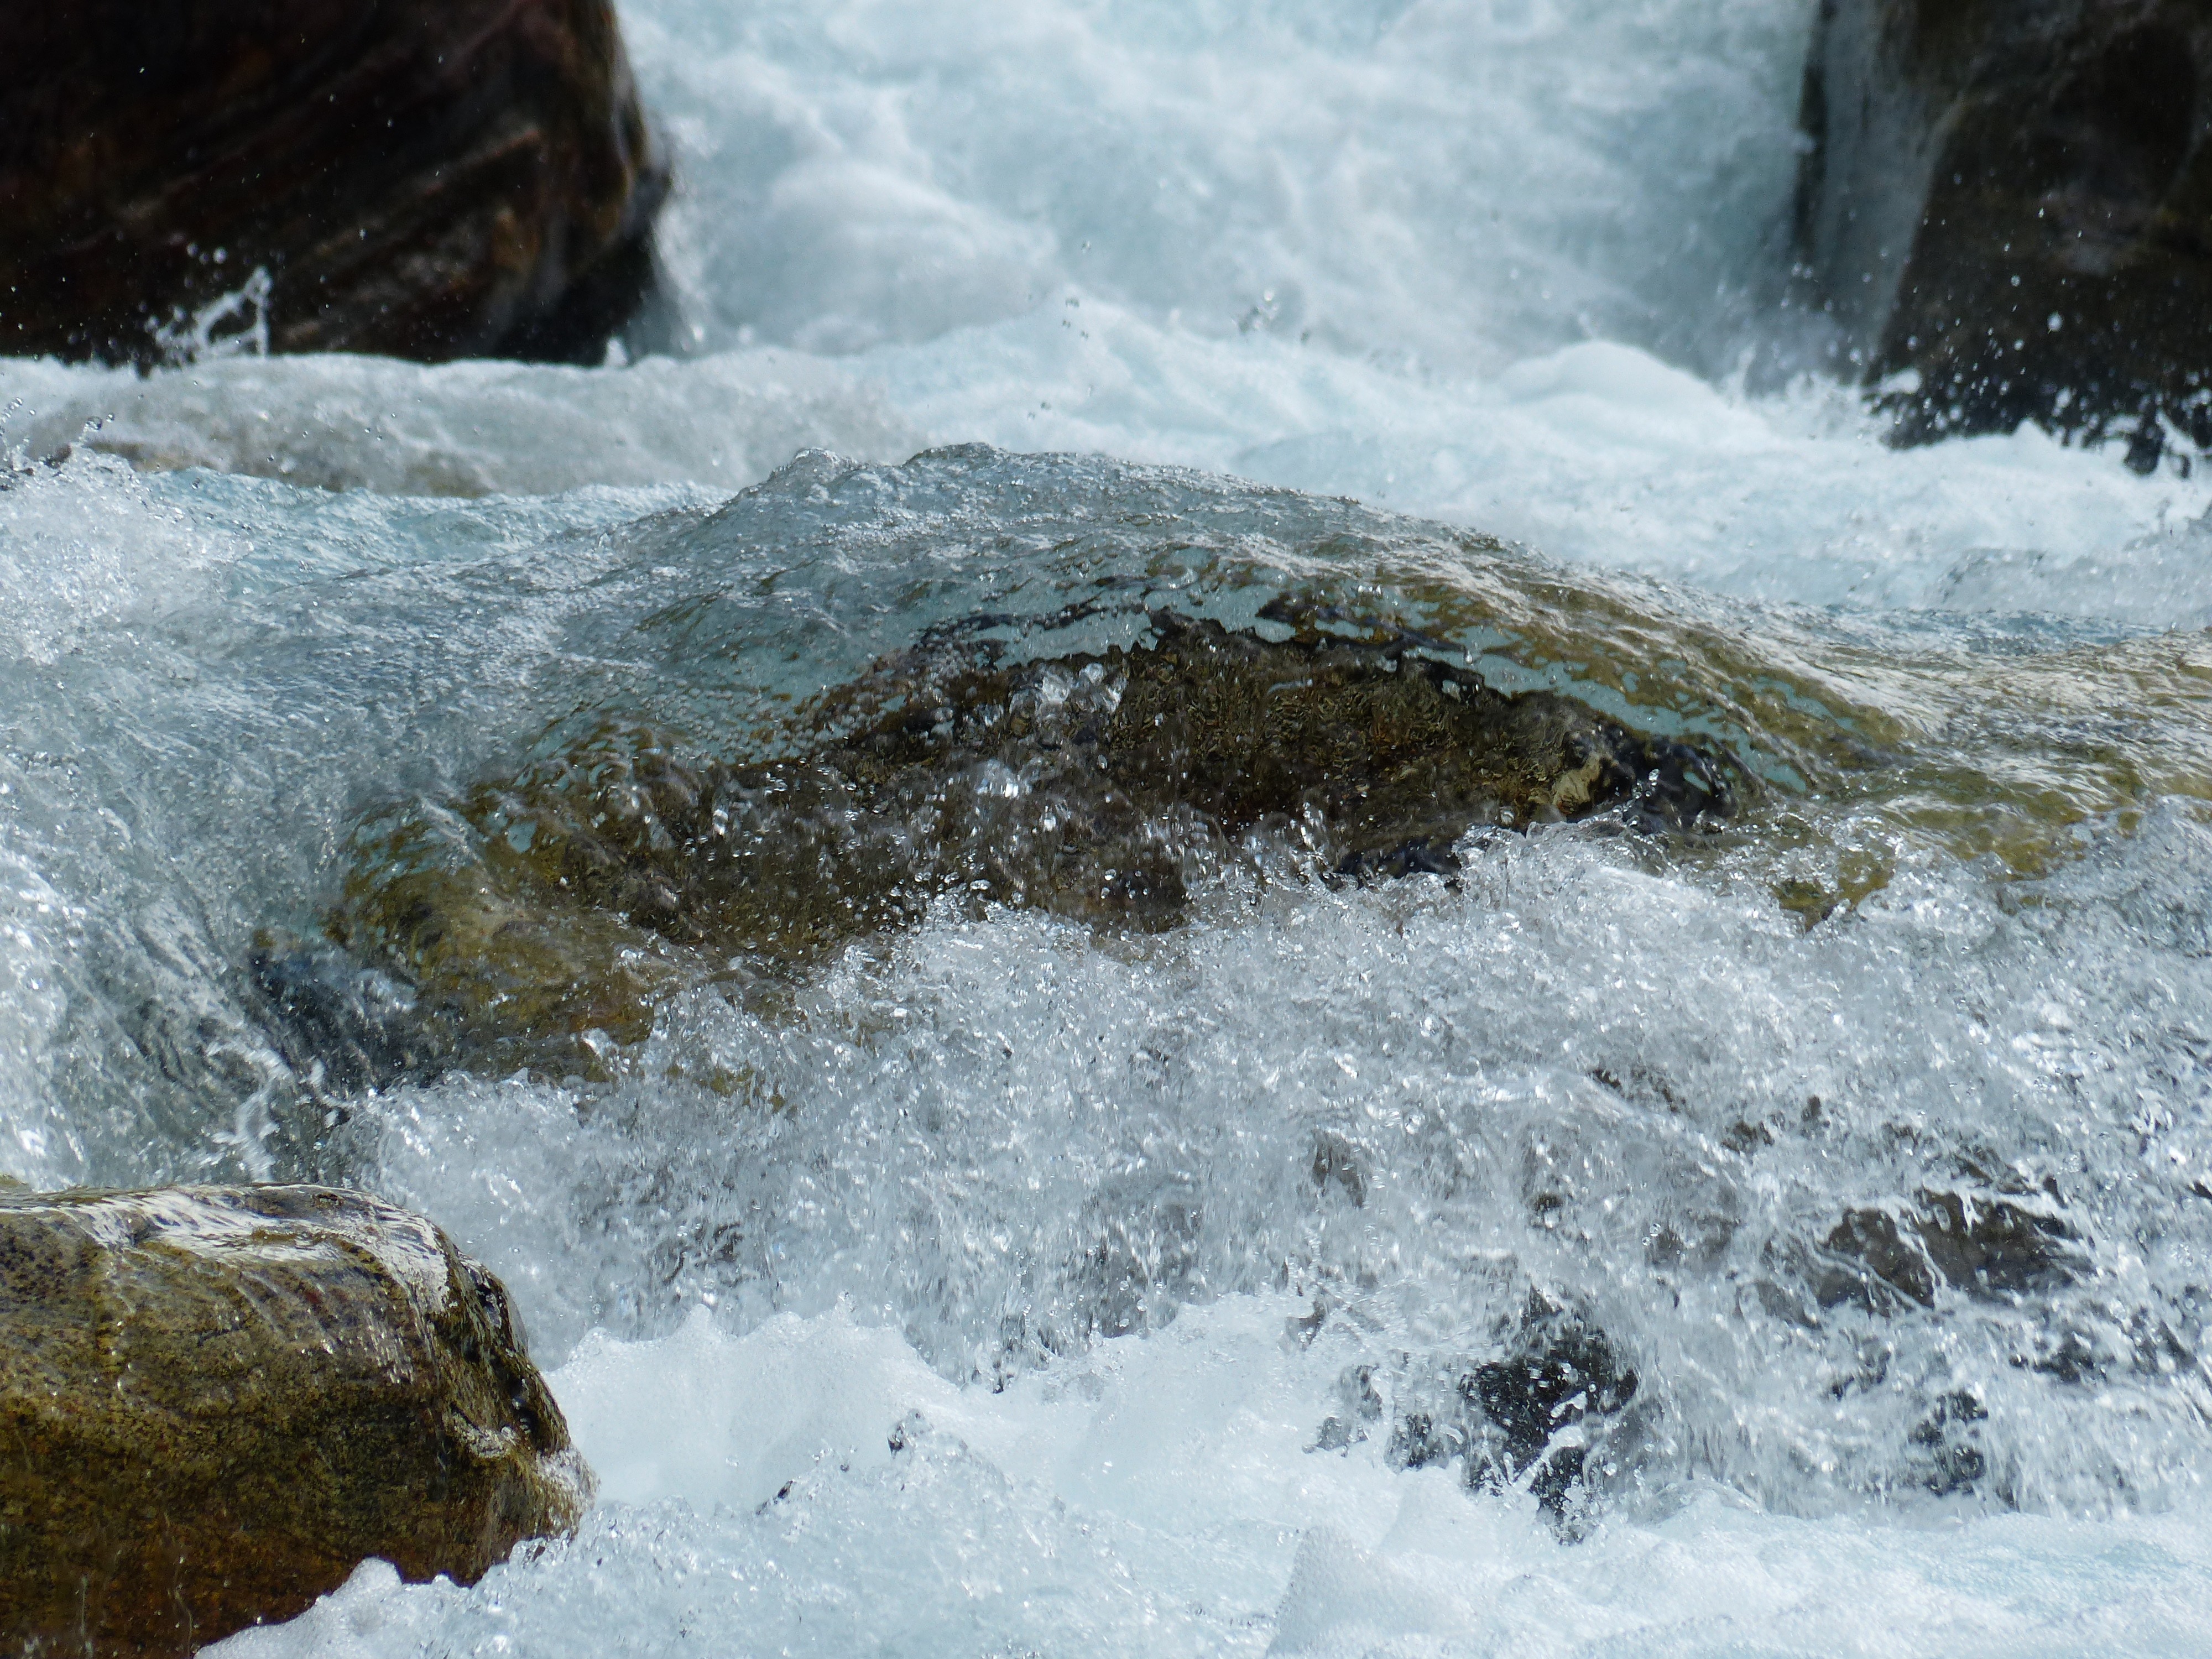
sea, water, nature, rock, waterfall, cold, winter, liquid, wave, river, stone, wild, idyllic, stream, ice, rapid, romantic, drink, body of water, refreshment, beautiful, bach, water feature, roaring, charming, murmur, mountain stream, wind wave